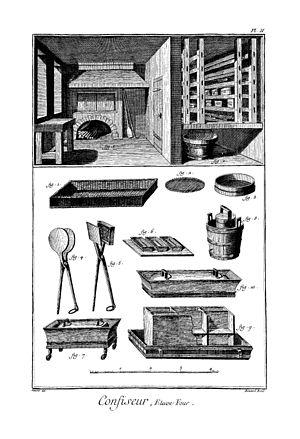
Le confiseur est, depuis le XIXᵉ siècle, un artisan spécialisé dans la confiserie, fabrication de produits comestibles dont le sucre est un composant essentiel — à l'exclusion des confitures, gelées et marmelades — et qui en fait éventuellement le commerce. Relèvent donc de son art toutes sortes de friandises sucrées et les bonbons.